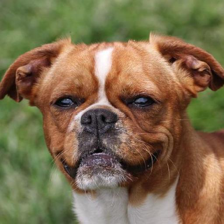
Label: animals